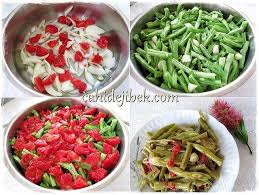
Yemek: taze_fasulye